Sky position (RA, Dec in degrees): 196.068, 10.997
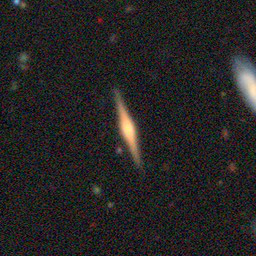
Galaxy morphology: Edge-on Galaxies with Bulge